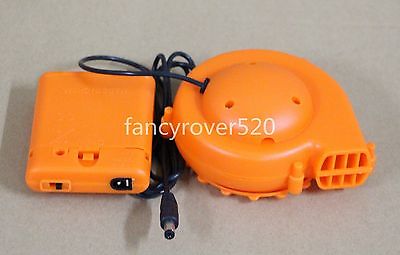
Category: fan